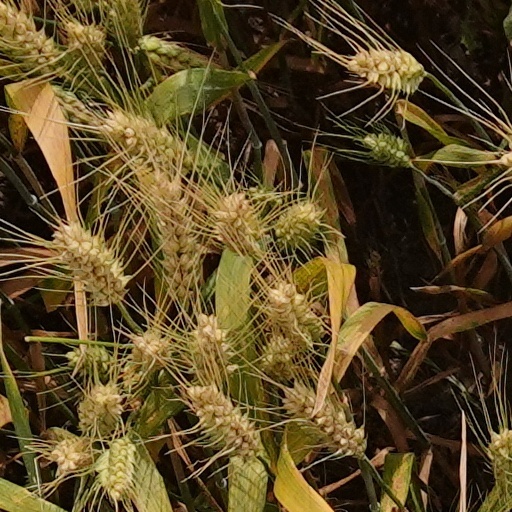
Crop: wheat